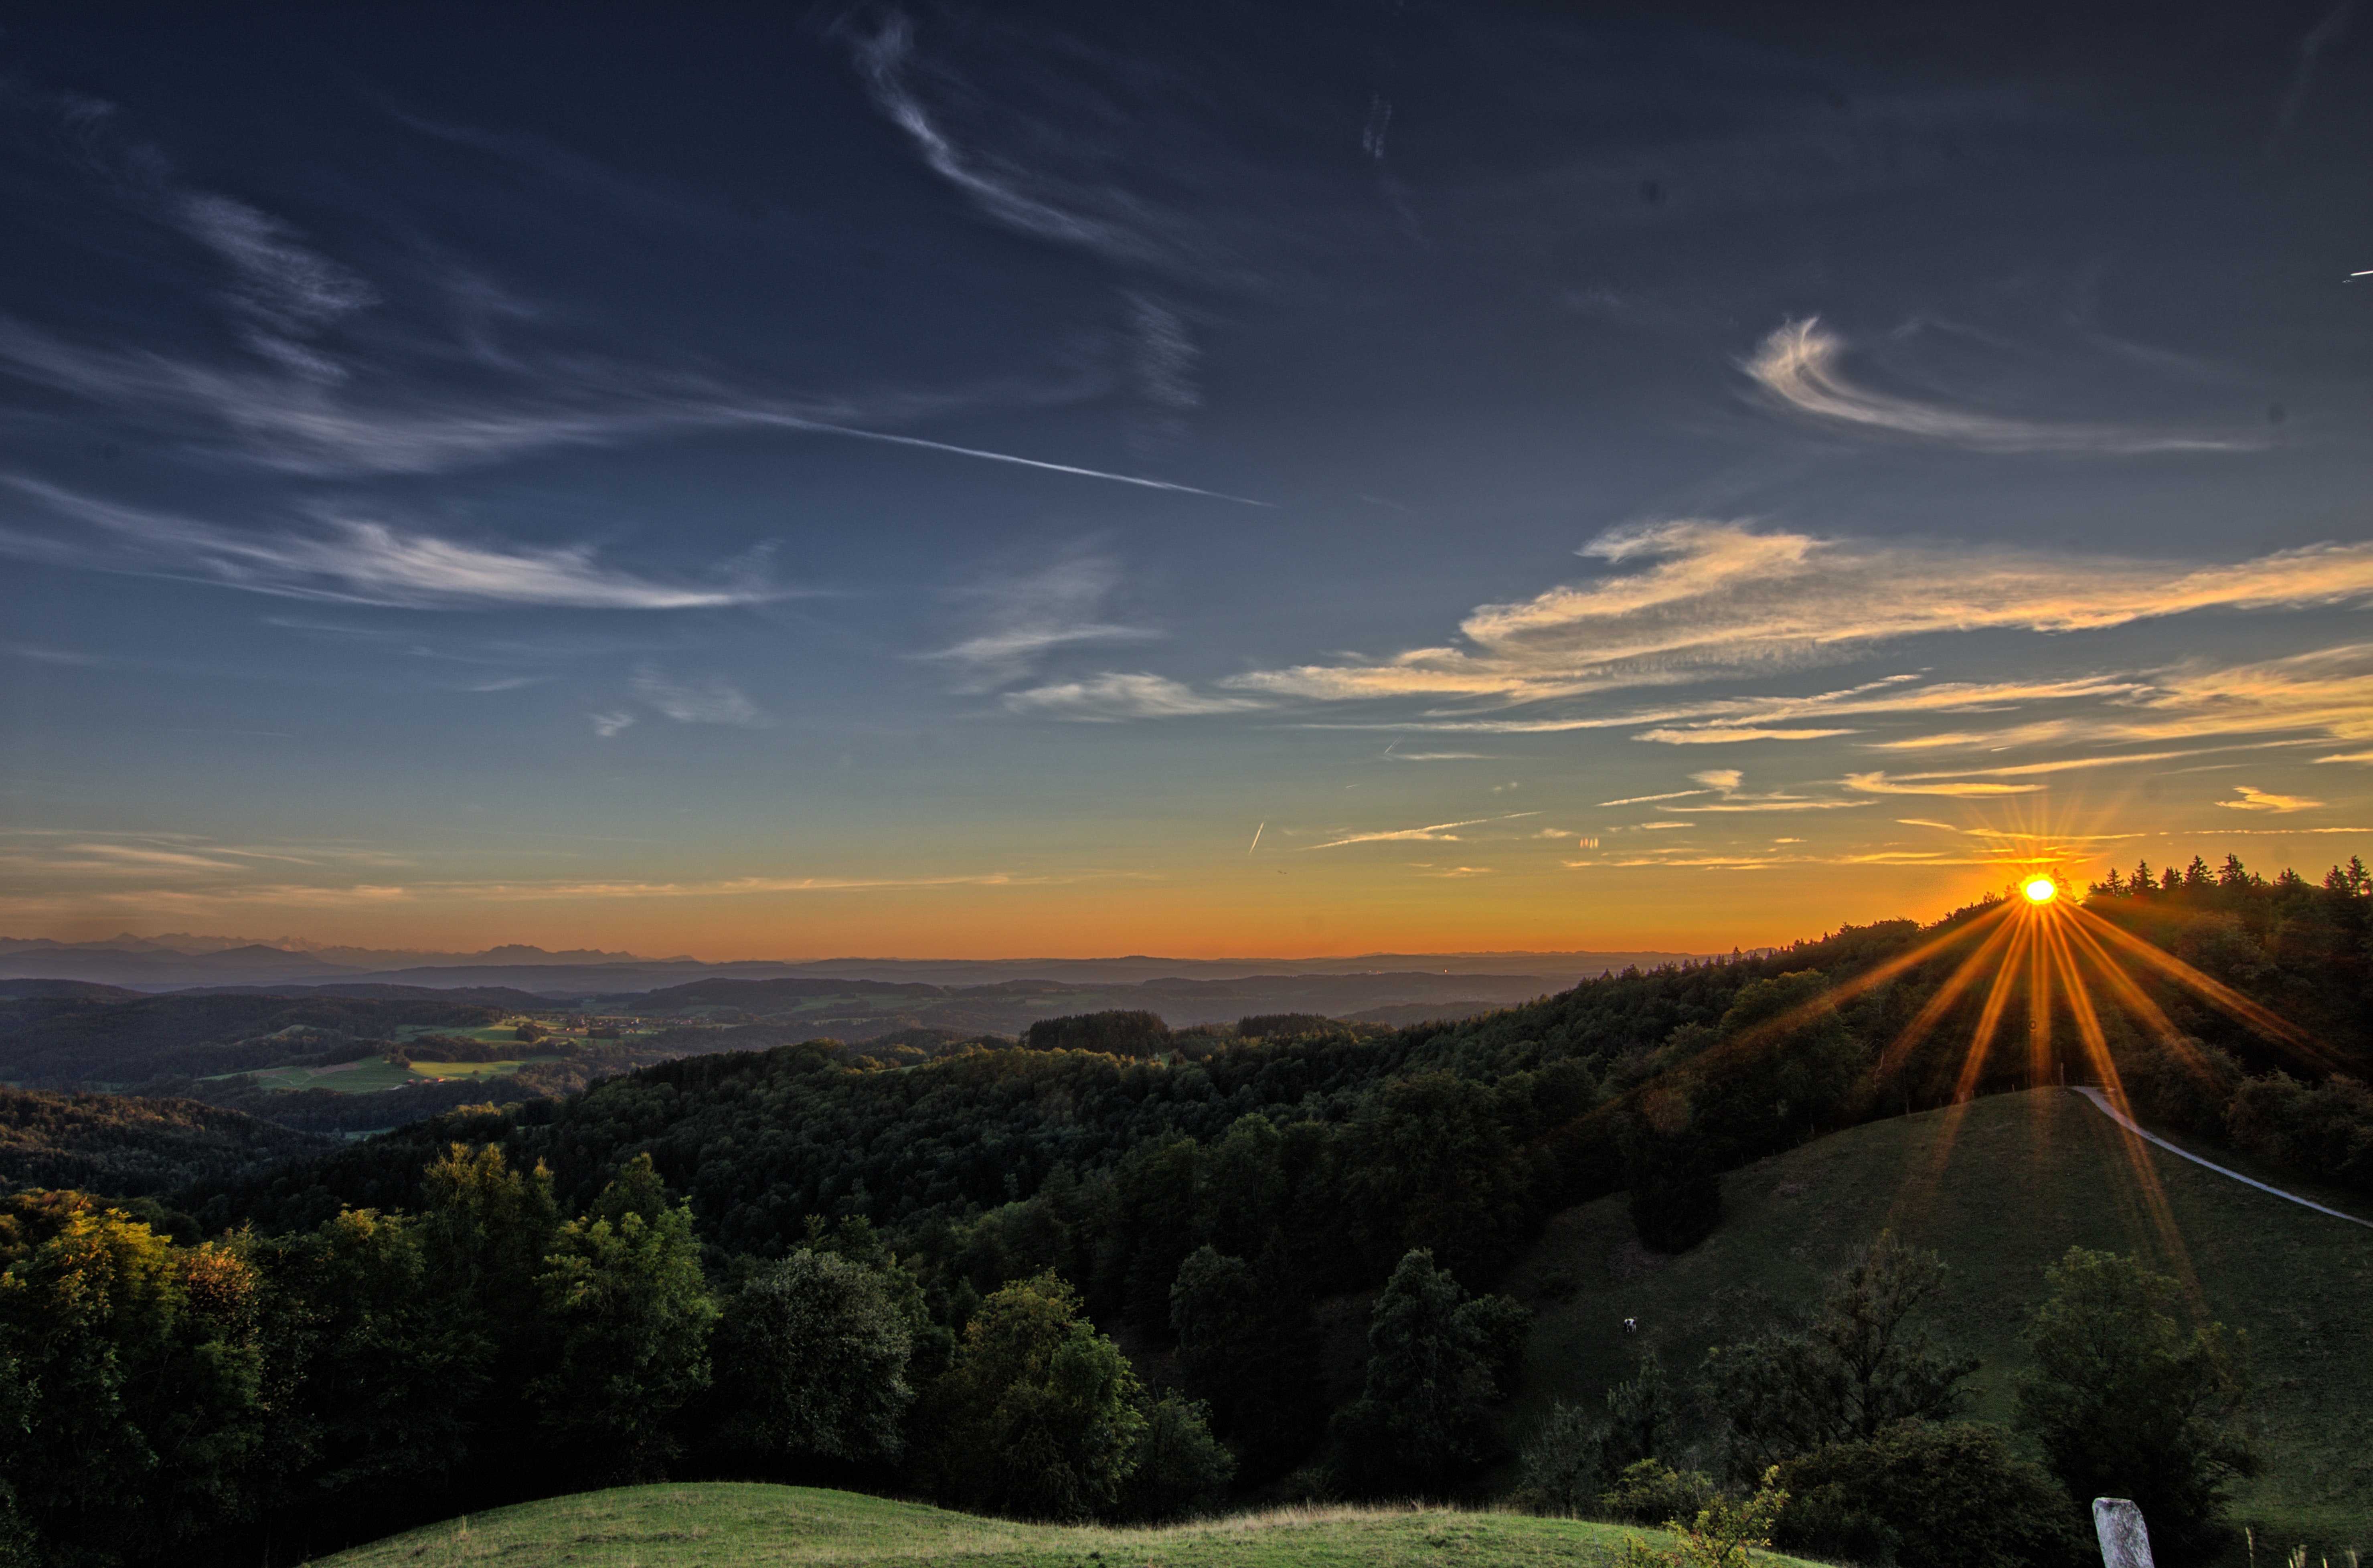
sky, nature, horizon, cloud, dawn, atmosphere, hill, morning, evening, tree, highland, landscape, sunrise, sunlight, rural area, sunset, field, afterglow, dusk, grass, mountain, mount scenery, meteorological phenomenon, meadow, national park, computer wallpaper